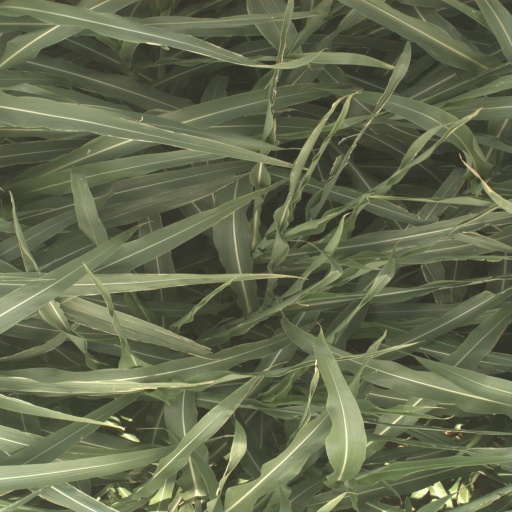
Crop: sorghum